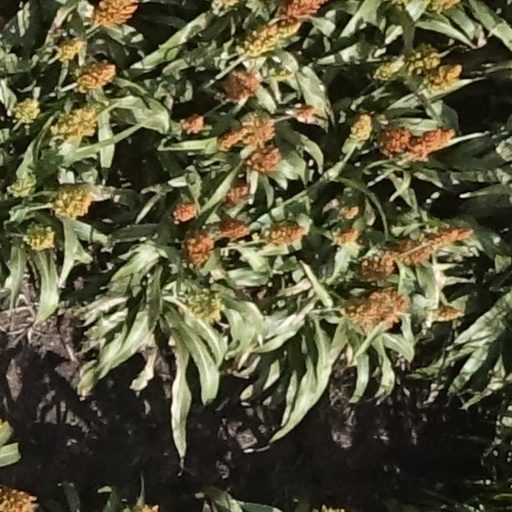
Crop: sorghum